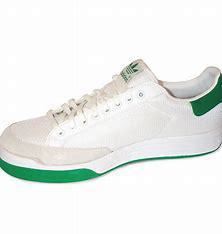
Brand: Adidas
Model: Rod Laver